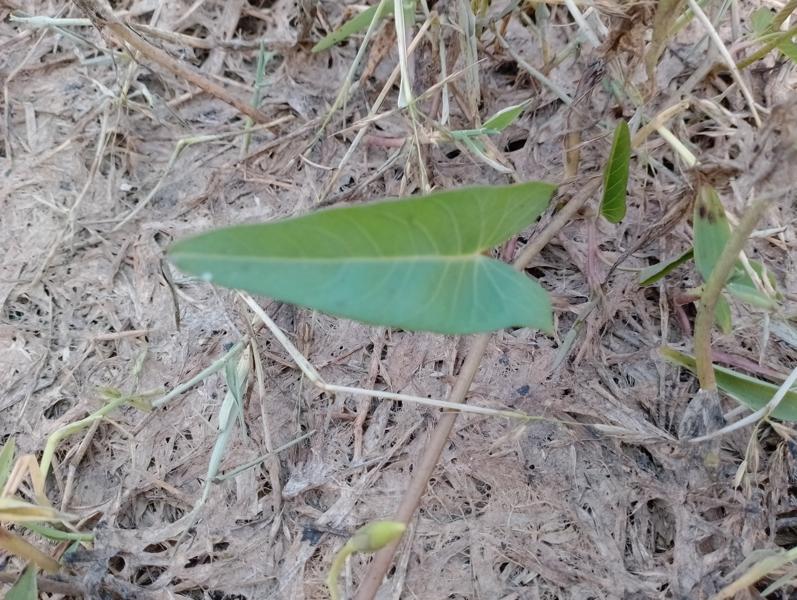
Weed species: Ipomoea aquatic